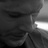
Emotion: sad